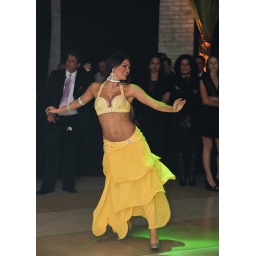
Belly Dancer in yellow dress at a party